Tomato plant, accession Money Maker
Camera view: tilt-top (135 deg); turntable rotation: 180 degrees
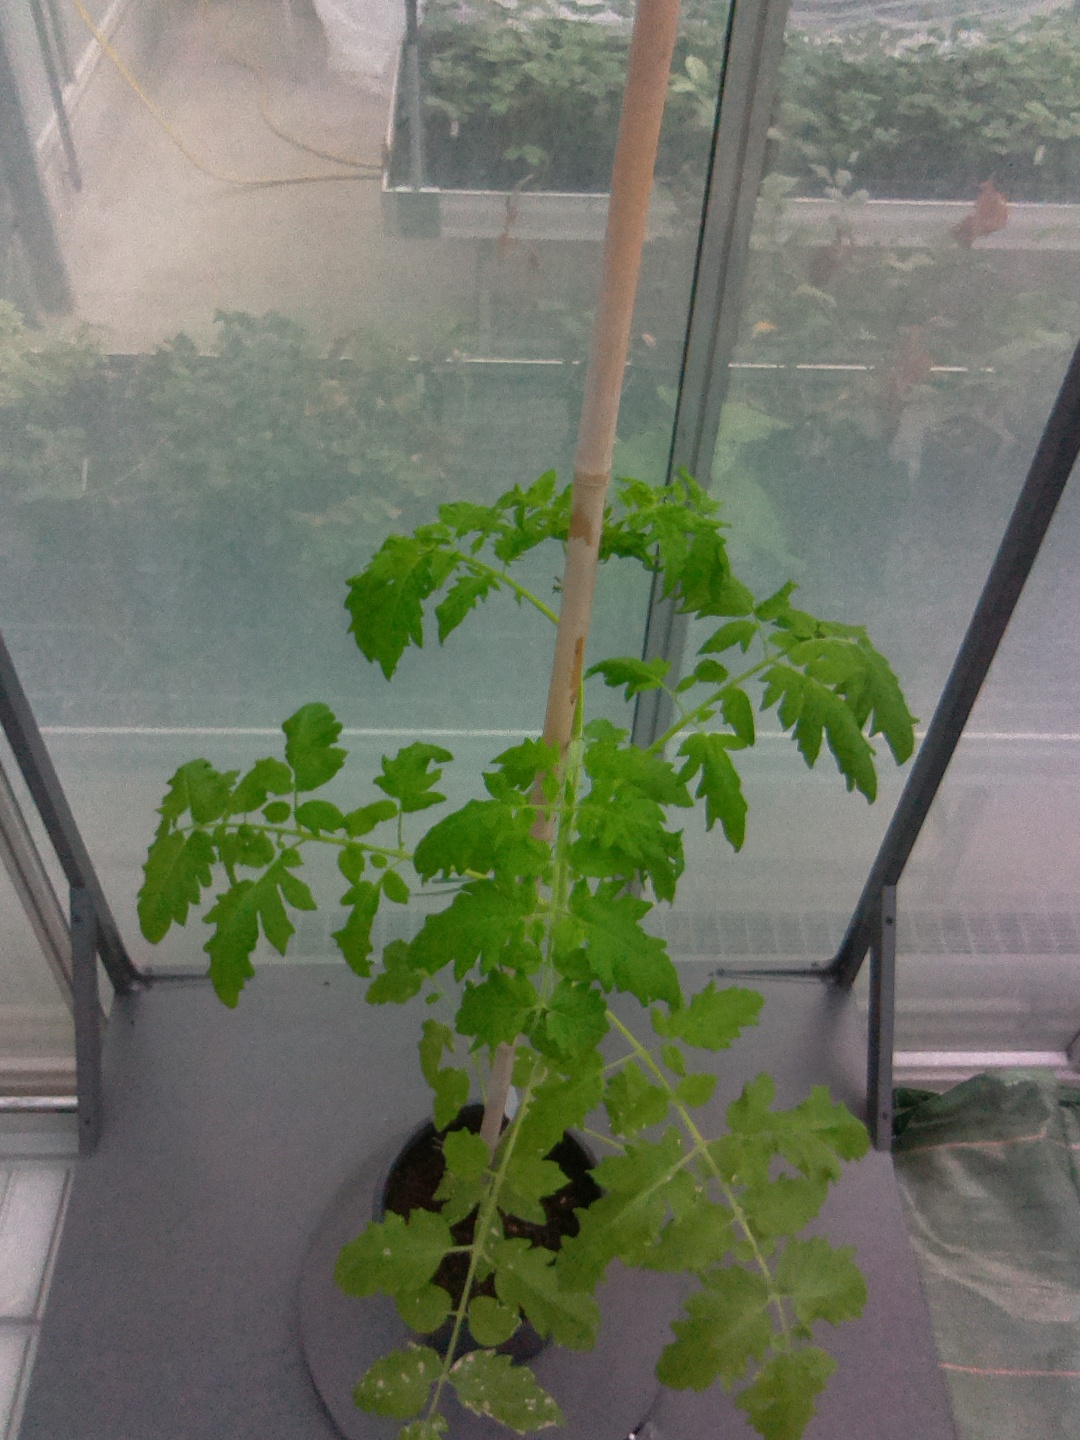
BBCH growth stage 15: 10 of true leaves visible